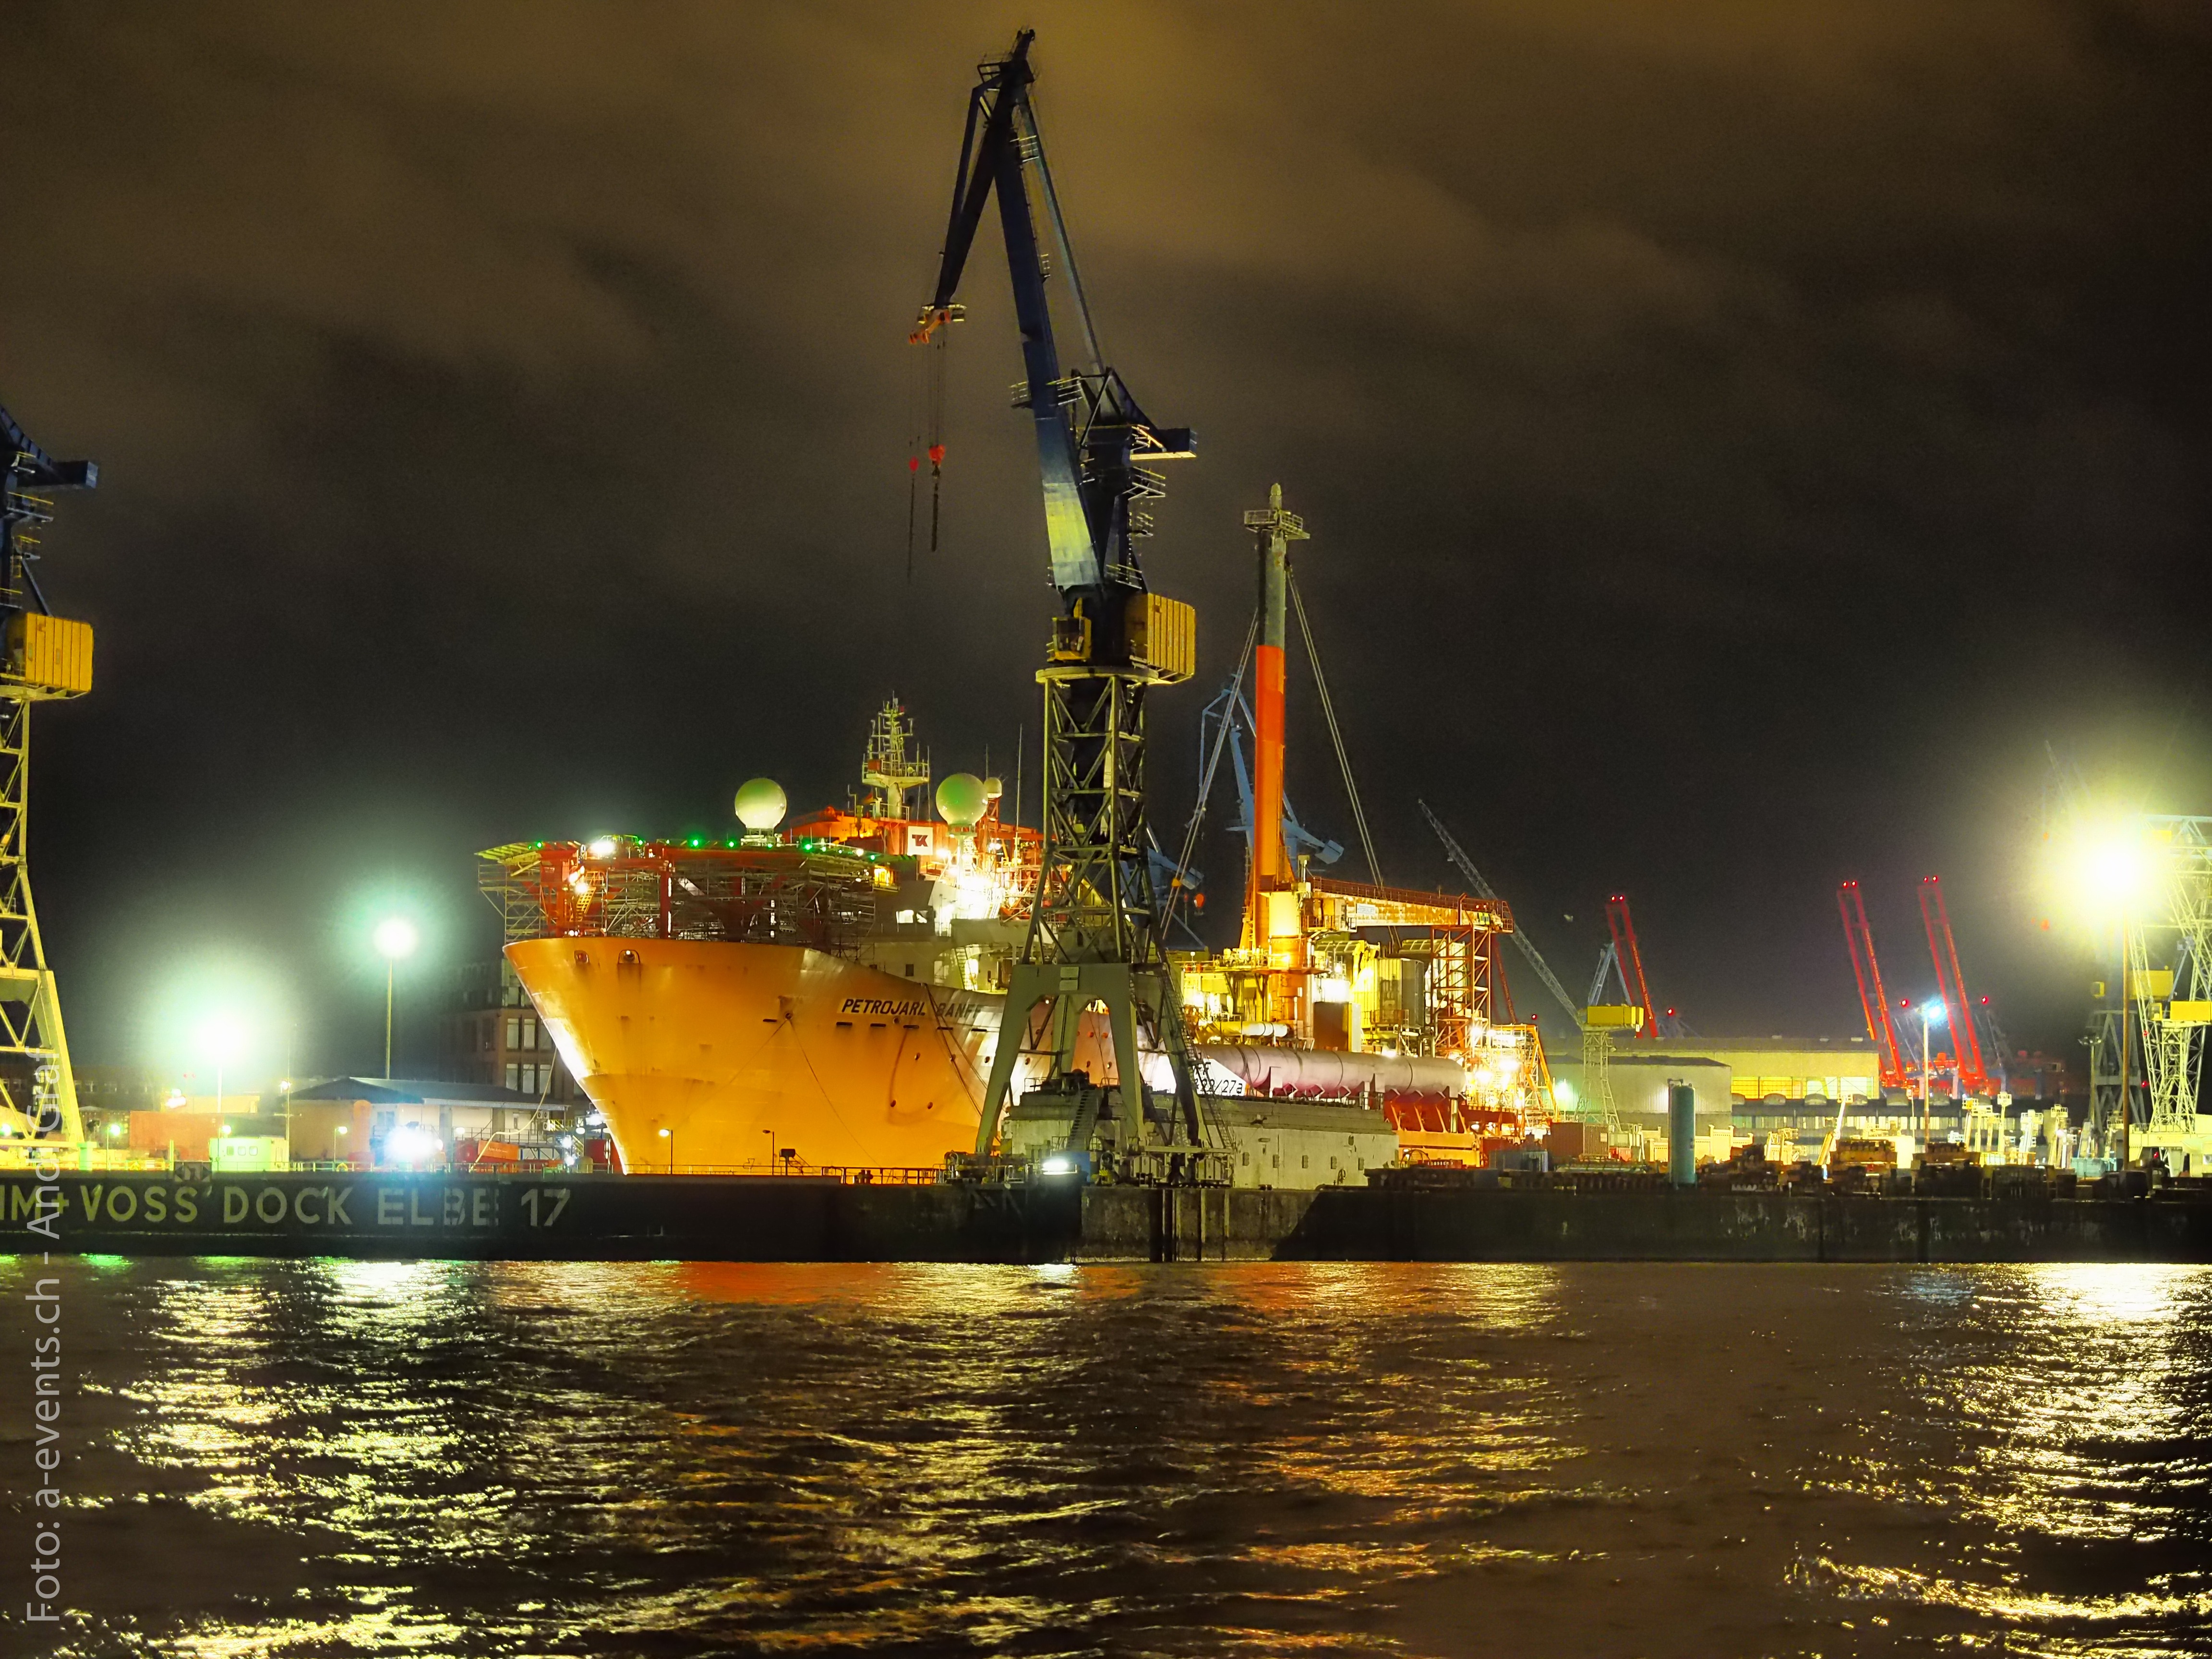
night, ship, evening, vehicle, harbor, port, waterway, germany, tugboat, watercraft, hamburg, freight transport, offshore drilling